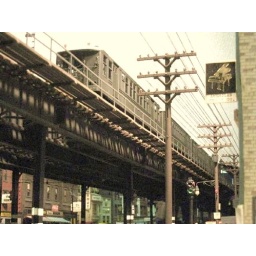
Sidewalk view of the rear cars of an IRT Q-Type in 3rd Avenue EL services Local train passing by on the EL